BSA A10 series

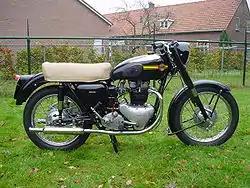
1955 Ariel Huntmaster

Ariel Motorcycles became a subsidiary of BSA in 1951. Although they already had a 500cc twin, the Val Page designed model KH500, the management did not want the expense of developing a 650cc machine. In 1954 an A10 Golden Flash enginge, with different outer casings, was fitted to the Ariel frame to create the Ariel Huntmaster. The machine continued until 1959 when all 4-stroke Ariel motorcycles were discontinued.